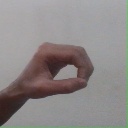
अक्षर: औ